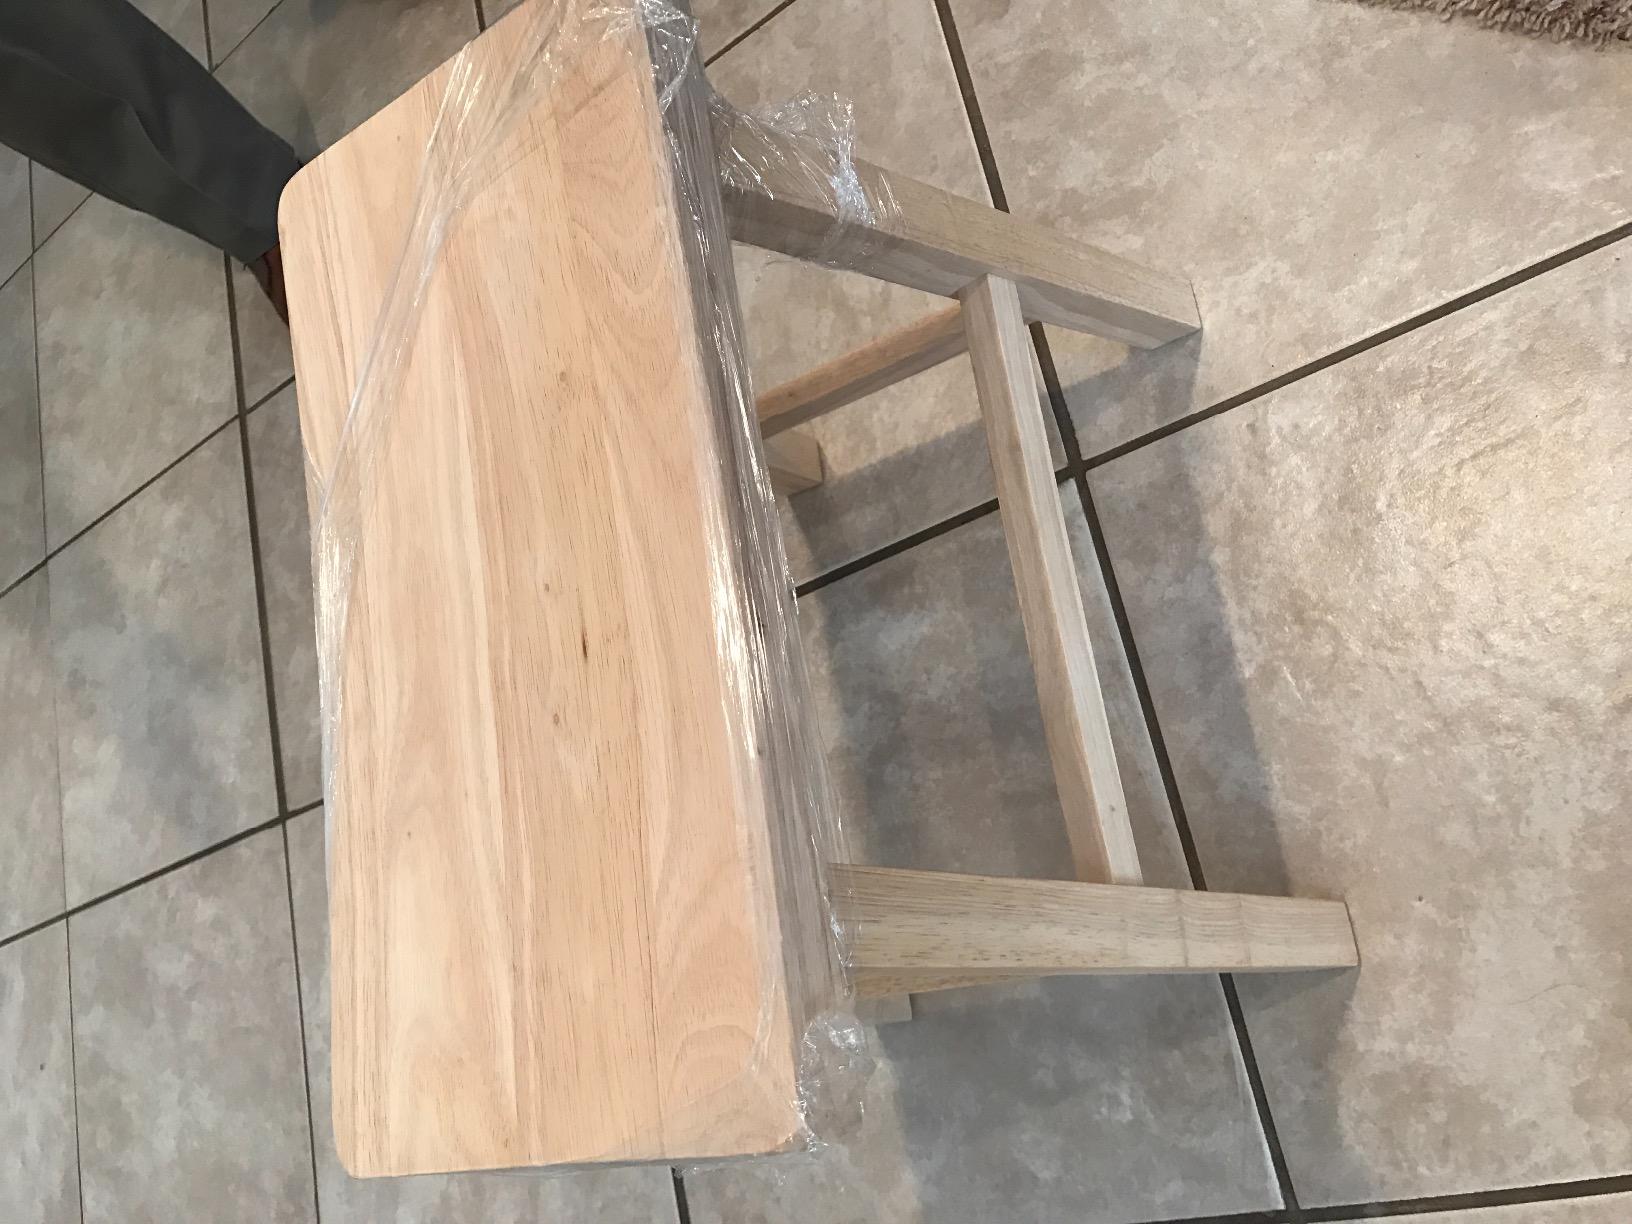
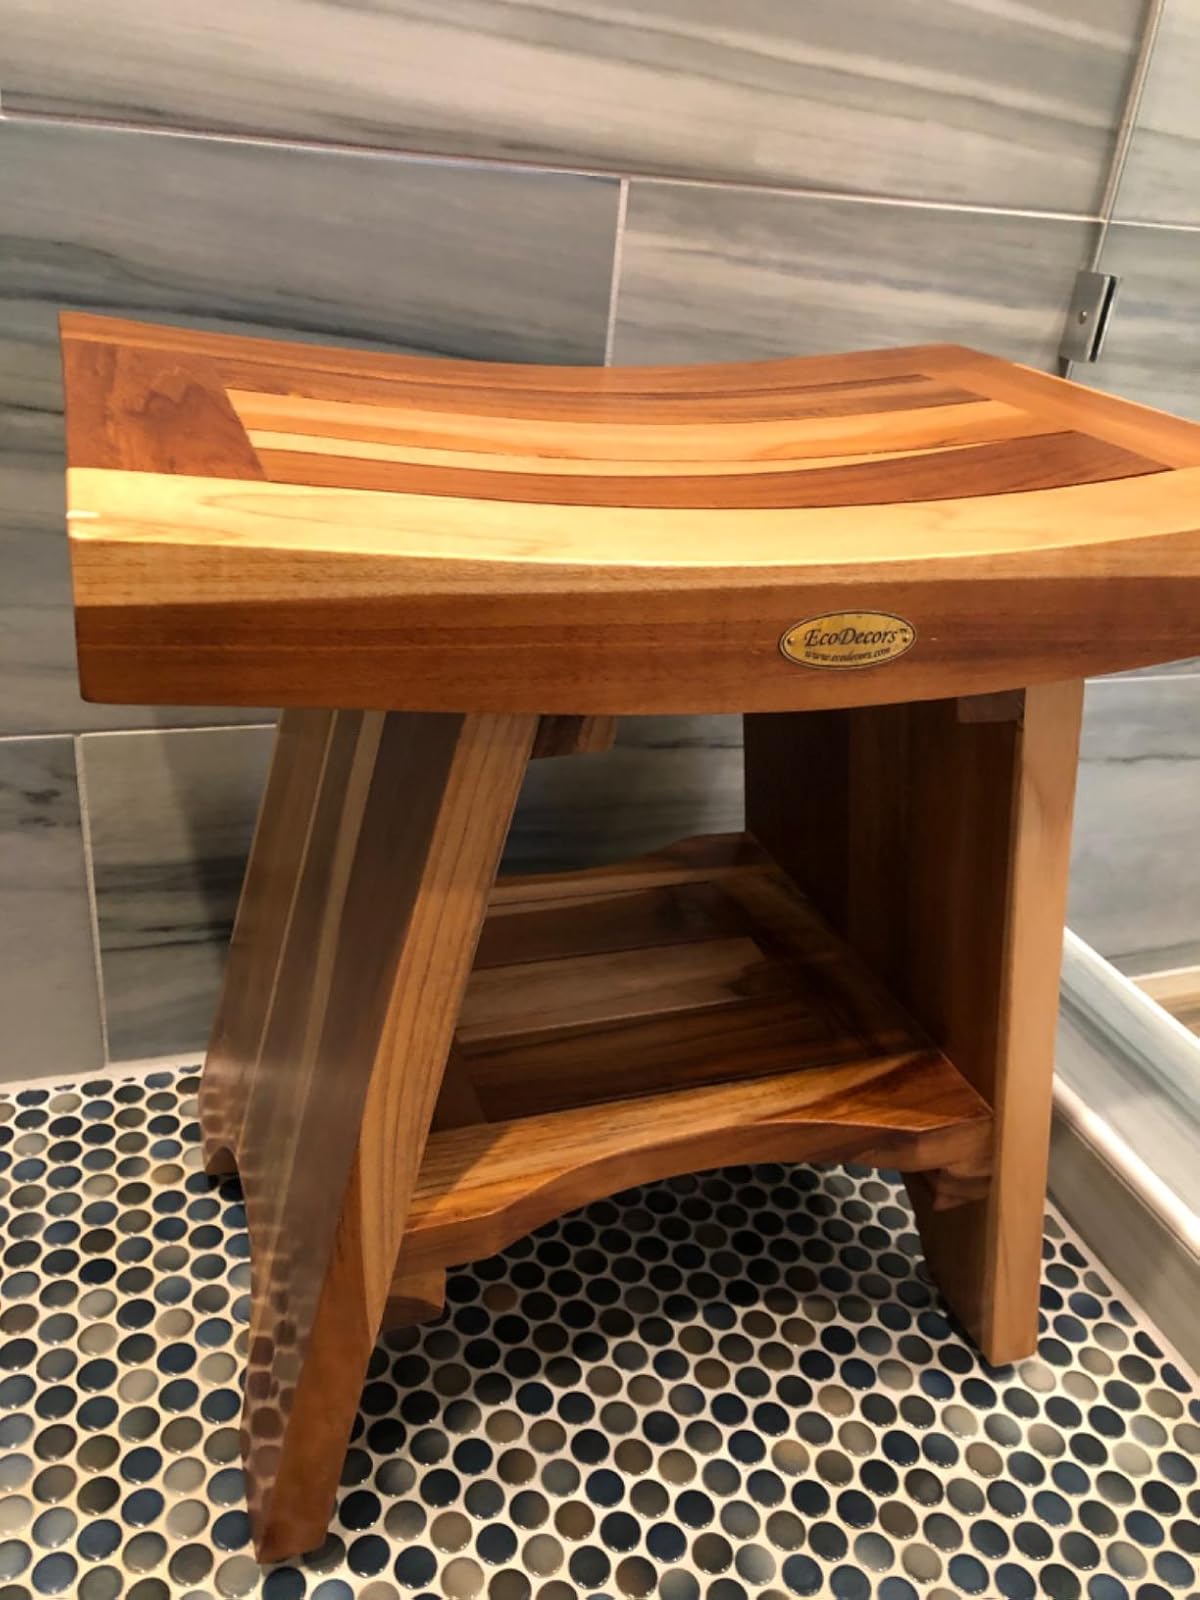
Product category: stool
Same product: no